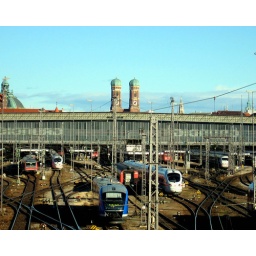
Bavarian for Hallo - it says so on the blue train in front.